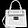
Label: Bag